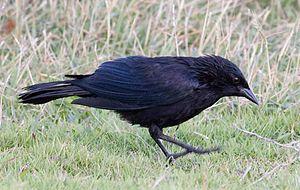
Le Quiscale violet est une espèce de passereaux de Cuba de la famille des ictéridés.